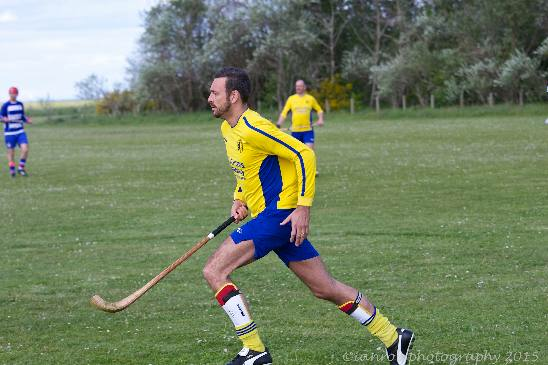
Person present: Yes